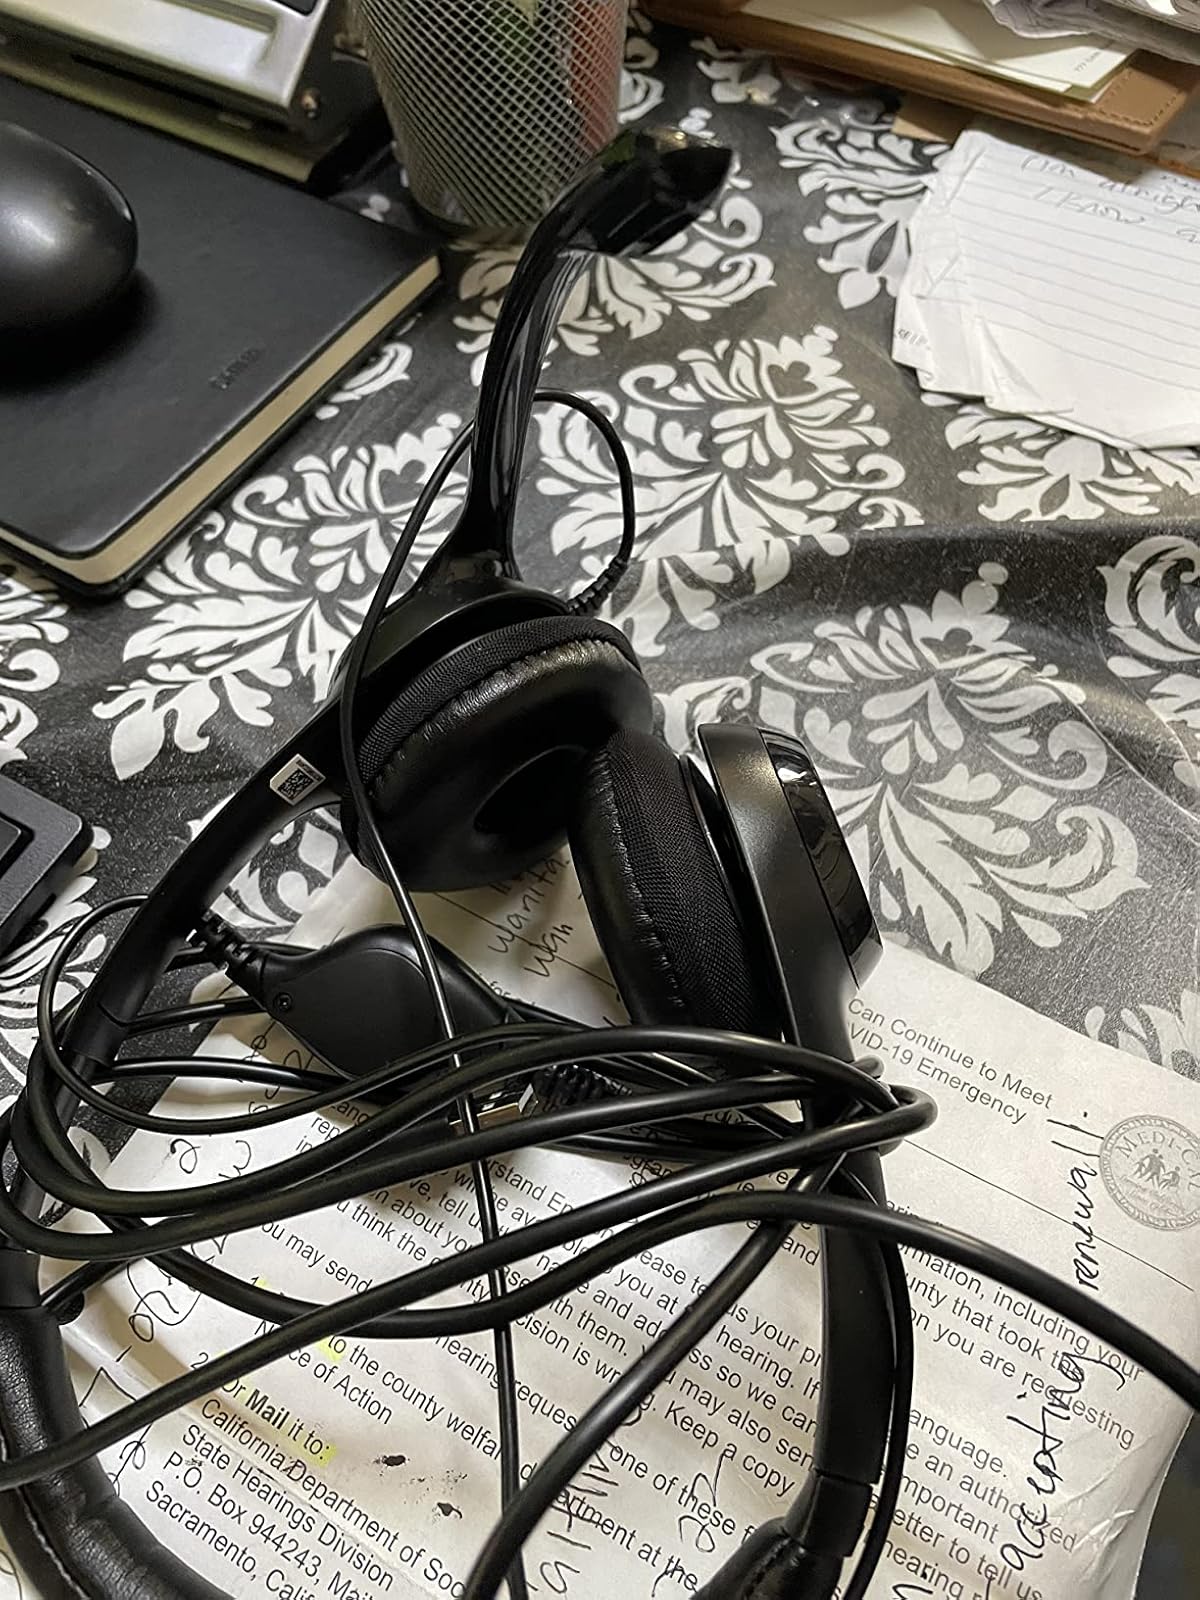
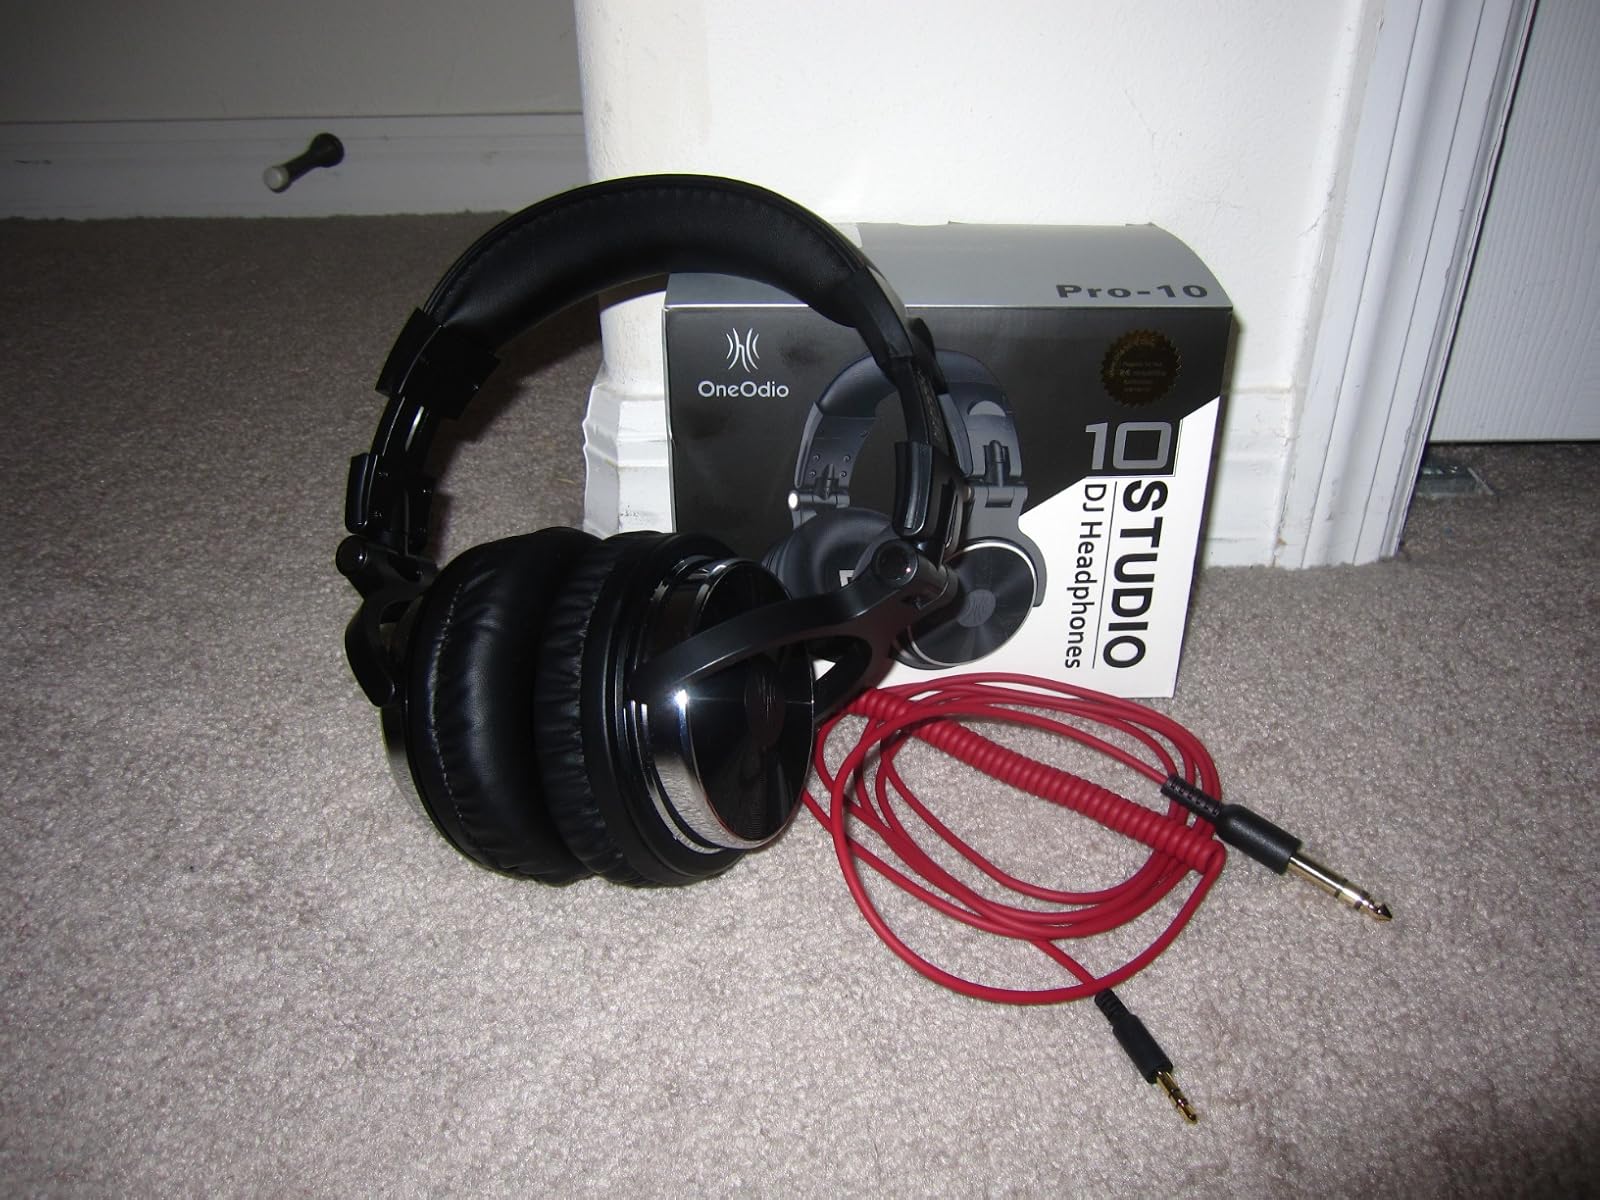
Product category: headphones
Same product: no